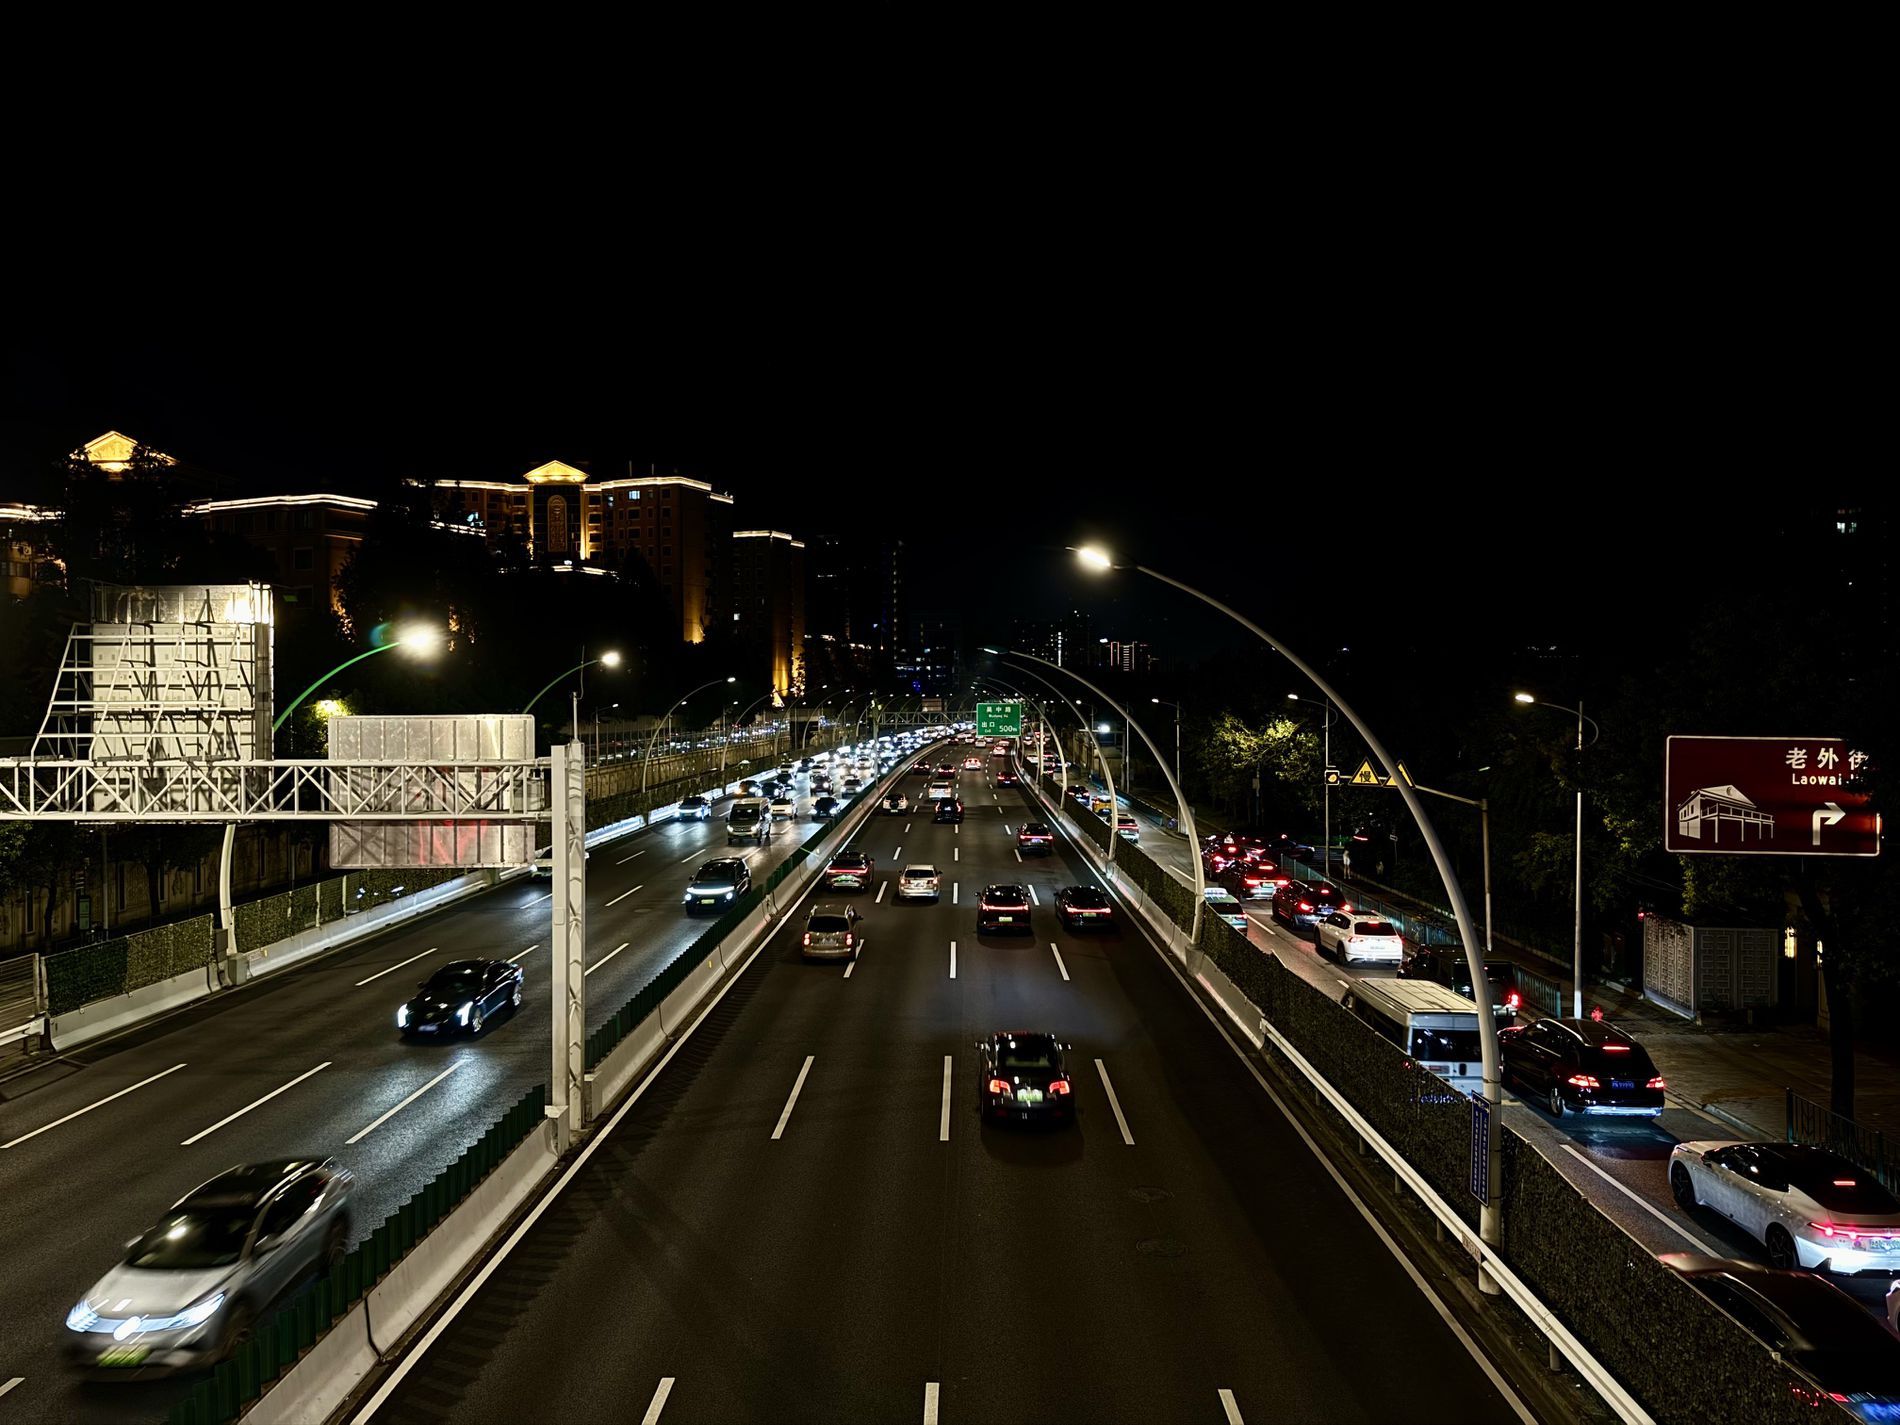
Highway at Night
A wide highway with many lanes, busy with cars driving at night. The left side of the highway has fewer cars, moving smoothly, The right side has heavier traffic, with many red taillights showing a possible jam. Bright streetlights line both sides of the road. n the distance, green road signs are visible faintly. On the right, there’s a red signboard. Tall buildings in the background are lit up, giving the city a warm glow. The sky is completely dark, showing it's nighttime.
A high and wide angle shot, likely from an overpass bridge,The camera looks downward at a slight angle, capturing the full width of the highway below. This gives a clear view of both sides of the road, showing traffic moving in opposite directions. it allows to see the depth of the road as it stretches into the distance, with buildings and signs fading into the night. The shot is well lit by streetlights and car headlights.
Labels: Road, Freeway, Highway, Urban, Architecture, Building, Cityscape, Car, Transportation, Vehicle, City, Outdoors, Metropolis, Bus, Aerial View, Overpass, Tarmac, Night, Sign, Traffic signs, Traffic Light, sign, night, highway lamppost
Camera: Apple iPhone 15 Pro Max
Lens: iPhone 15 Pro Max back triple camera 6.765mm f/1.78
Aperture: F1.7799999713881
Exposure: 1/50 sec
ISO: 200
Focal length: 6.764999866